Andrew Cunanan

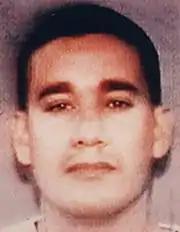
Cunanan in 1997

Andrew Phillip Cunanan (August 31, 1969 – July 23, 1997) was an American spree killer who murdered five people over three months from April 27 to July 15, 1997. His victims include Italian fashion designer Gianni Versace and Chicago real estate developer Lee Miglin. Cunanan died by suicide on July 23, 1997, eight days after murdering Versace.